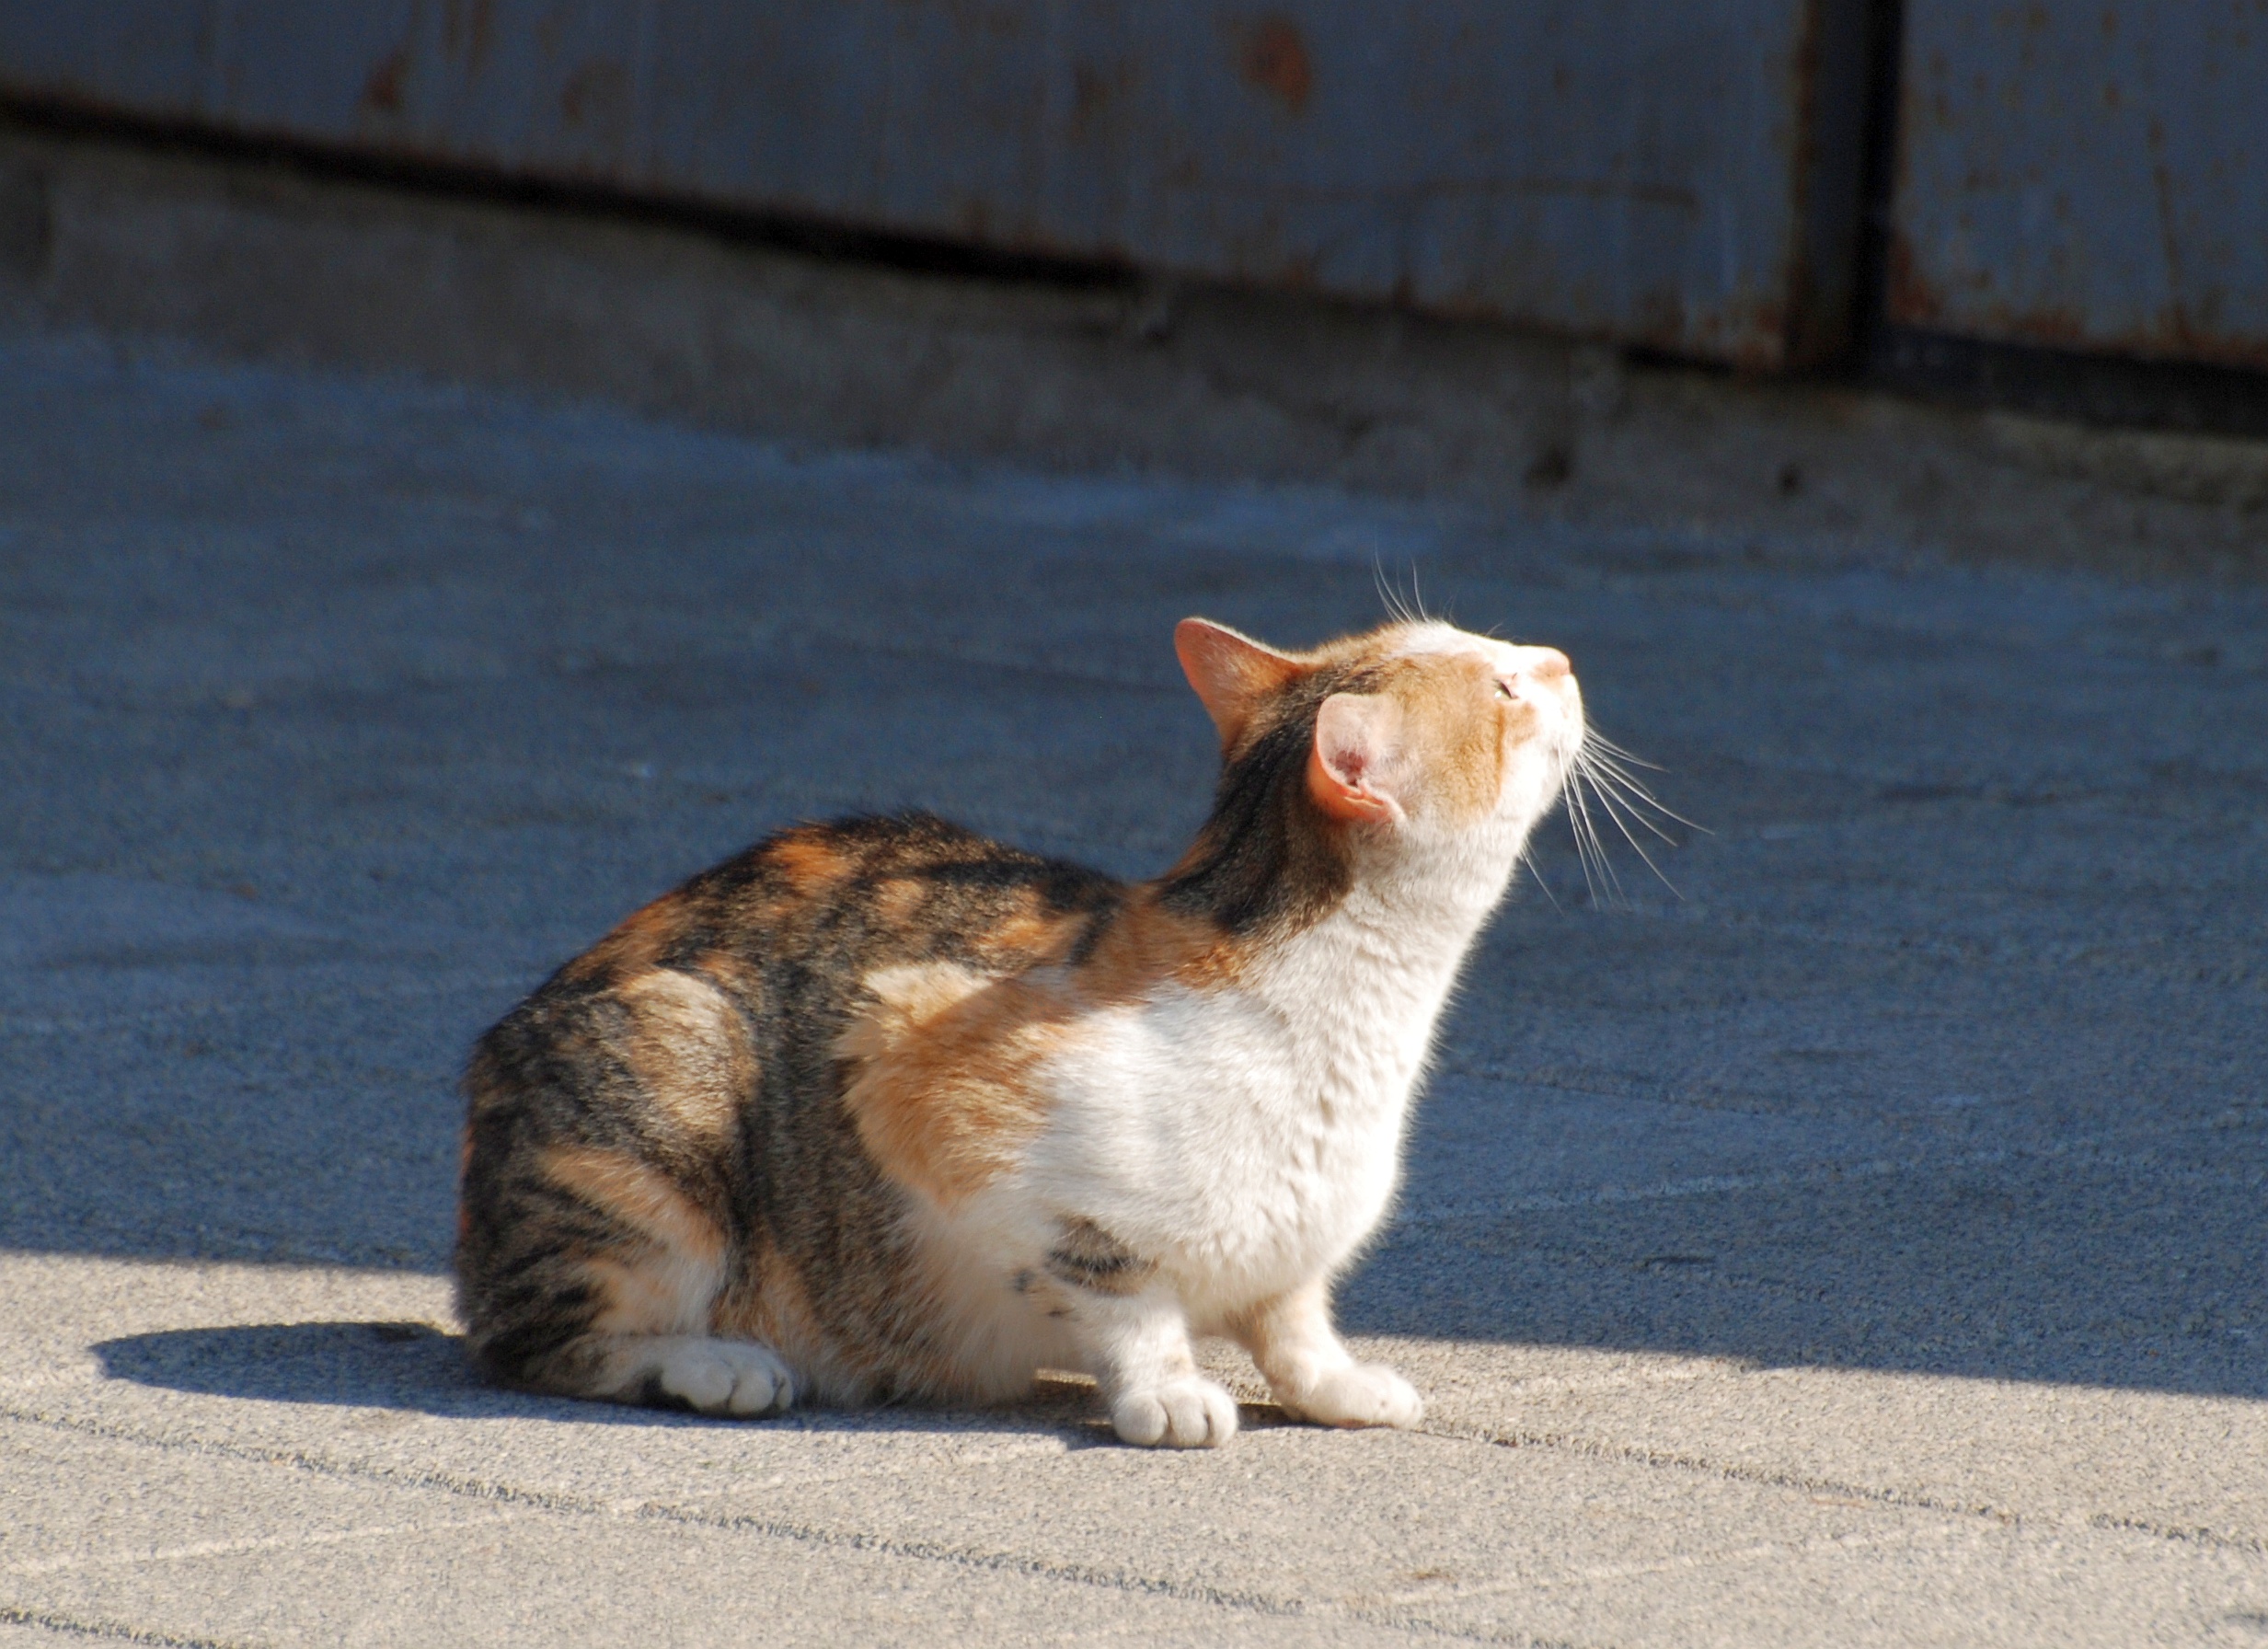
nature, europe, pet, cat, mammal, nikon, pets, animals, vertebrate, nikkor, d80, streetcats, 70300mm, nikond80, 70300mmf4556gvr, bulgaria, burgas, straycats, small to medium sized cats, cat like mammal